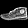
Label: Sneaker